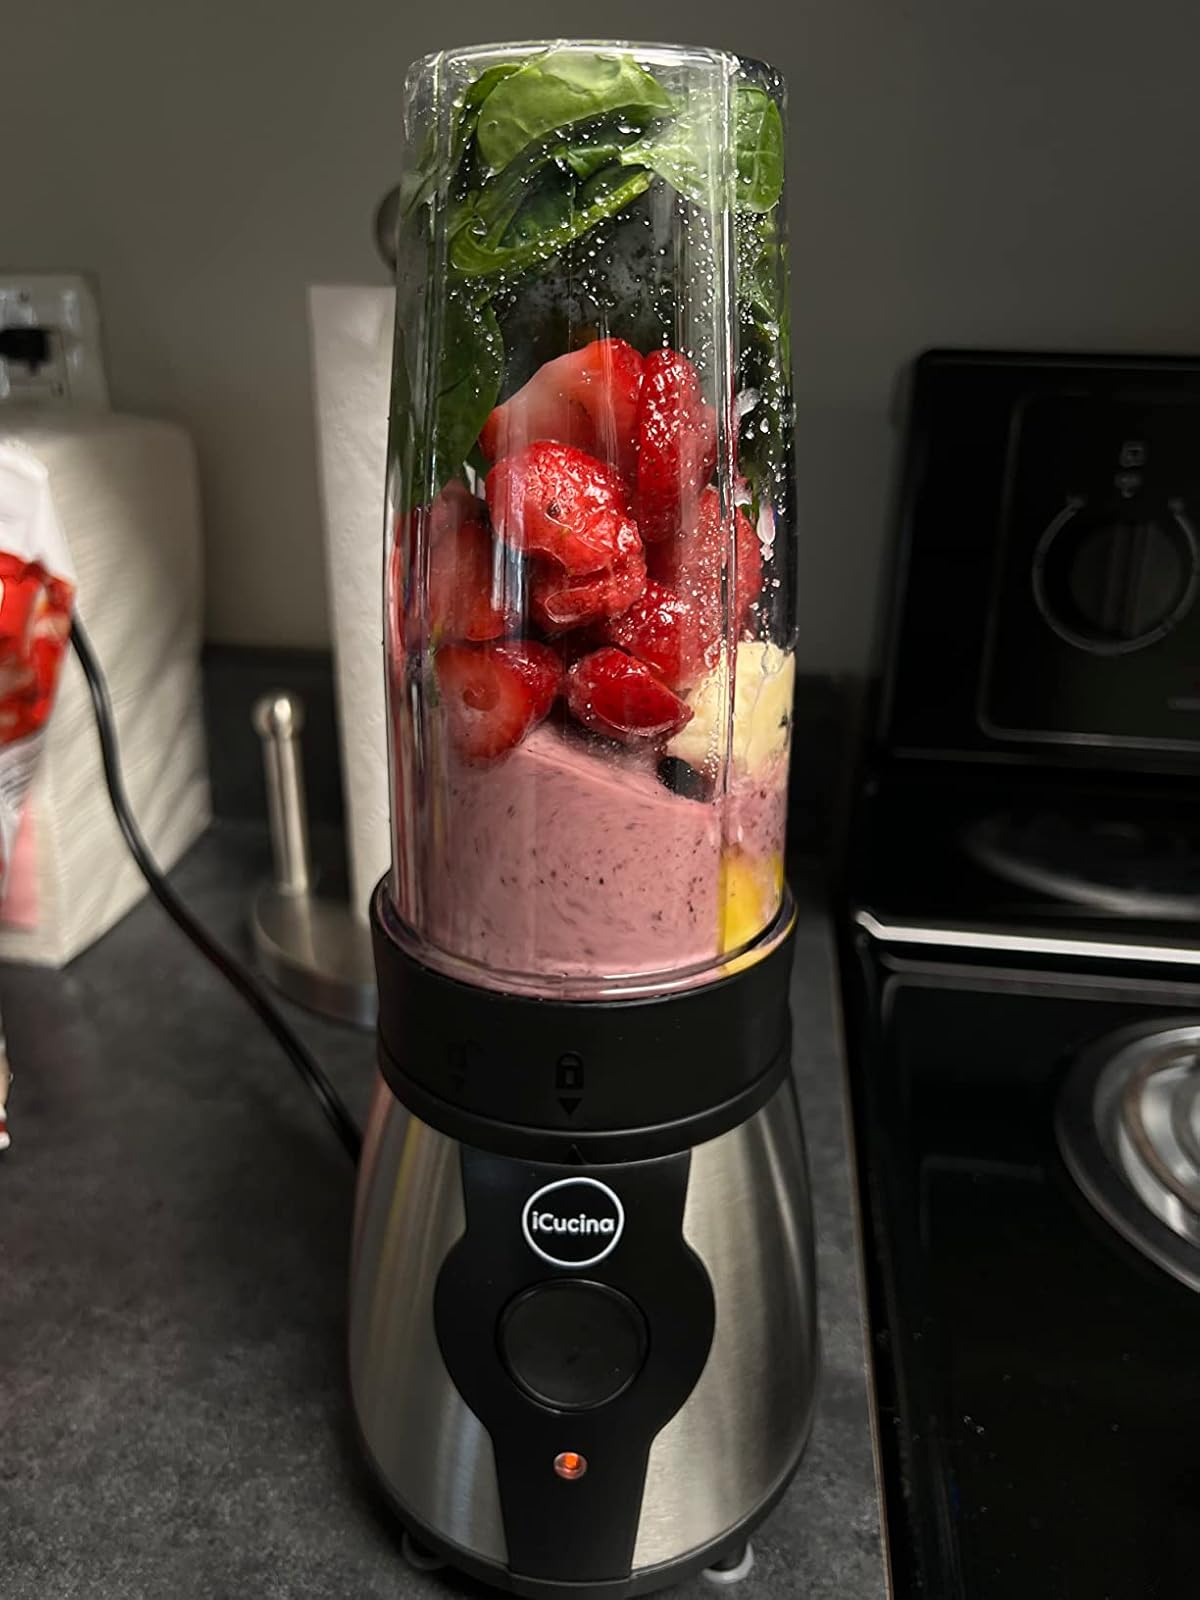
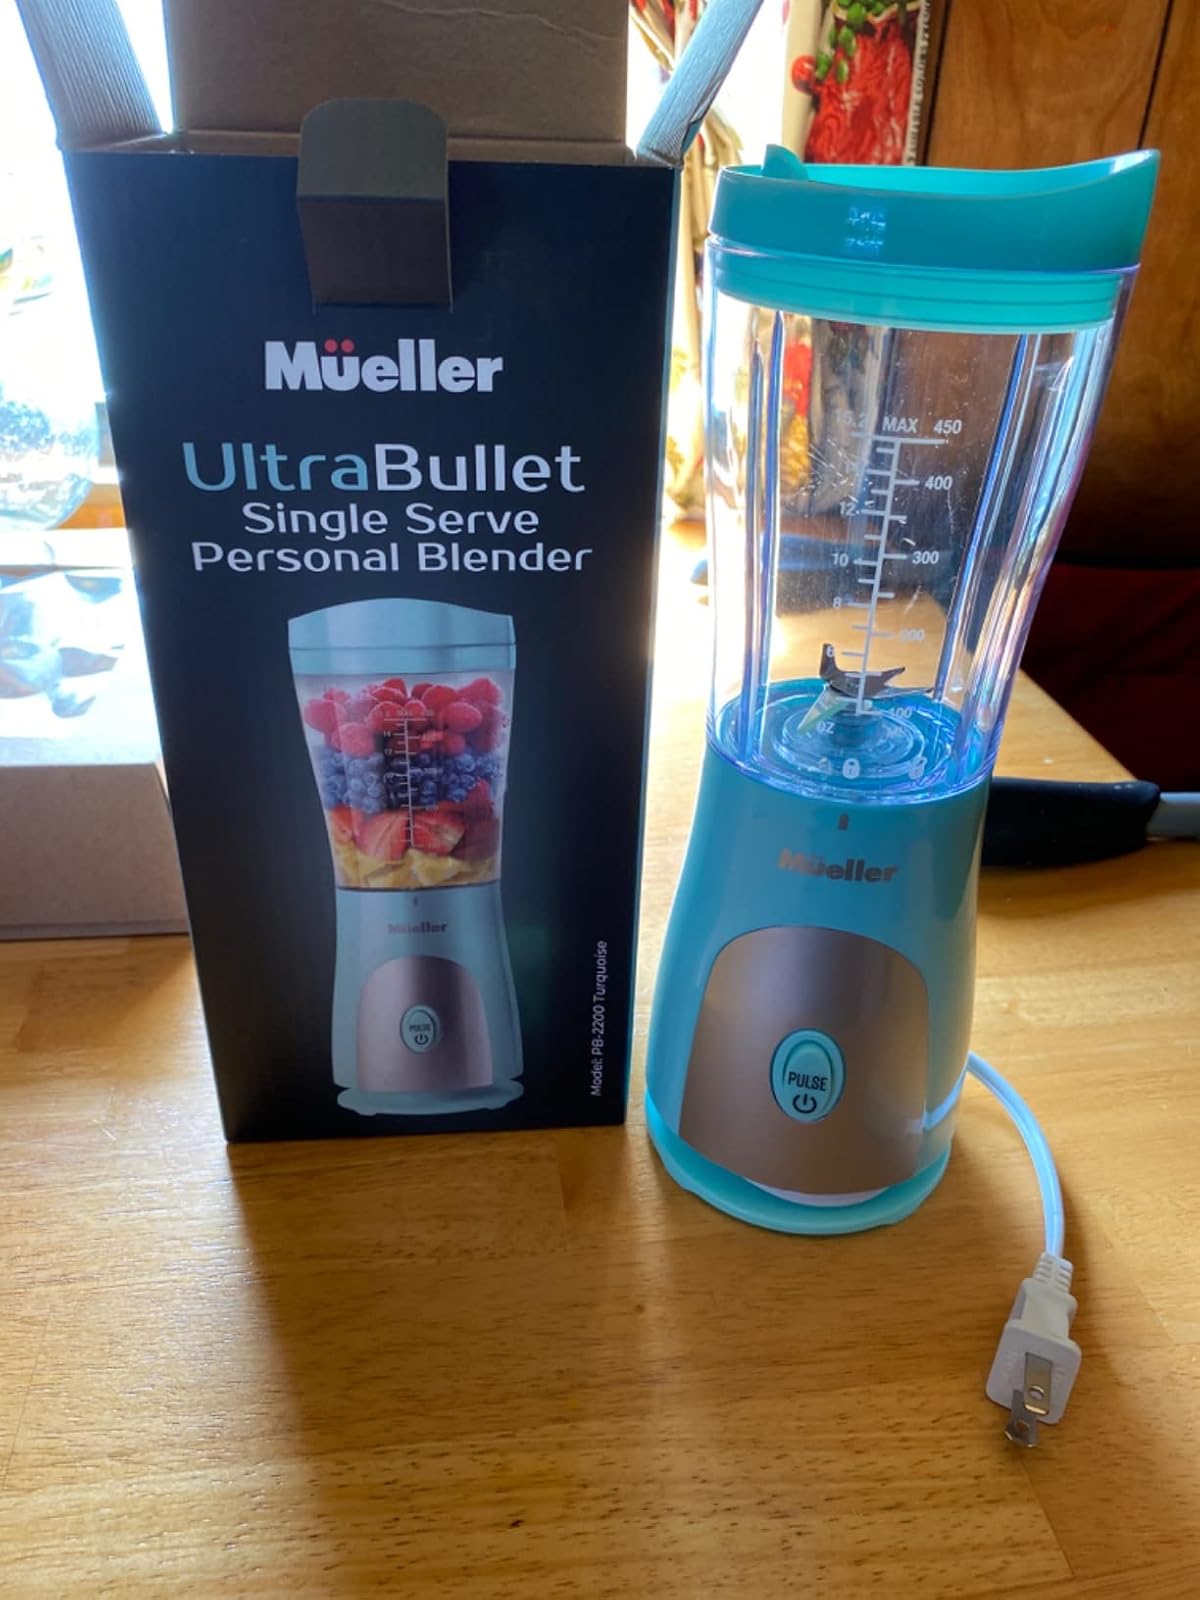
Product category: items_blender
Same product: no